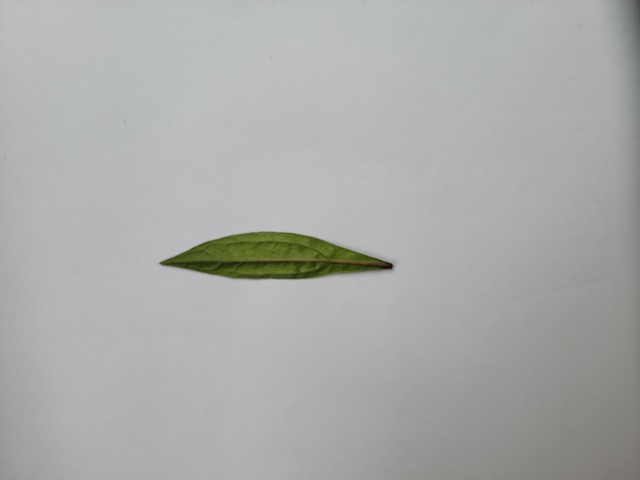
Plant: ayapan